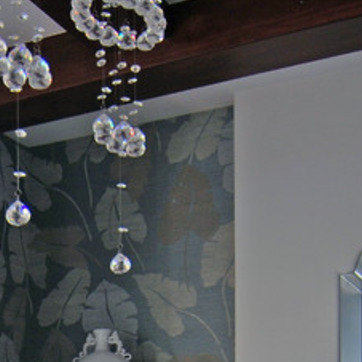
Material: wallpaper